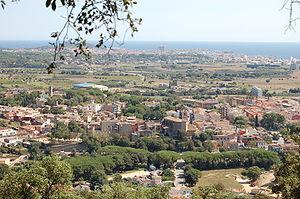
Calonge i Sant Antoni est une commune de la comarque de Baix Empordà dans la province de Gérone en Catalogne. La population est divisée en deux parties, une ville médiévale sur une colline et une autre moderne qui est une station balnéaire. Le centre urbain principal et le village originel sont dans les terres à quatre kilomètres de distance de la baie de Sant Antoni.